Naram-Sin of Akkad

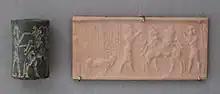
Cylinder seal - Bin-kali-sharri BM

Naram-Sin defeated Manium of Magan, and various northern hill tribes in the Zagros, Taurus, and Amanus Mountains, expanding his empire up to the Mediterranean Sea. His "Victory Stele" depicts his triumph over Satuni, chief of Lullubi in the Zagros Mountains. The Sumerian King List gives the length of his reign as 56 years, and at least 20 of his year-names are known, referring to military actions against various places such as Uruk and Subartu. One unknown year was recorded as "the Year when Naram-Sin was victorious against Simurrum in Kirasheniwe and took prisoner Baba the governor of Simurrum, and Dubul the "ensi" of Arame". Other year names refer to his construction work on temples in Akkad, Nippur, and Zabala. He also built administrative centers at Nagar and Nineveh. In general it is not possible to assign an order to Naram-Sin's year name with the exception of his first "The year Naram-Sin received a weapon of heaven/An fr[om] the temple of the god Enlil". It is, however, possible to divide them into those before his deification and after that event (assumed to be shortly after the "Great Revolt") based on the presence of a godhood determinant in his name.